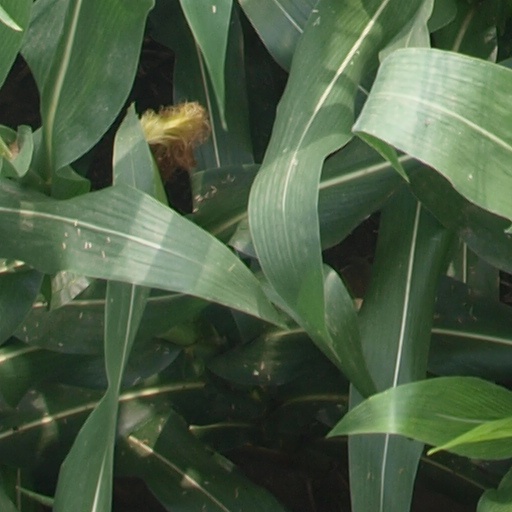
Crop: maize; corn